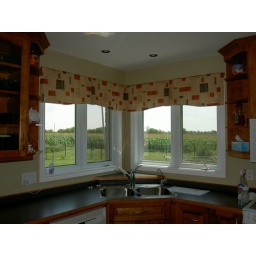
Matching valances in kitchen windows tie the windows above the kitchen corner sink with the eating area.